2021 Summer World University Games

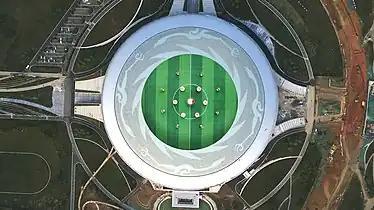
Dong'an Lake Stadium

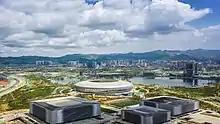
Dong'an Lake Sports Complex

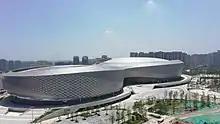
Fenghuangshan Arena

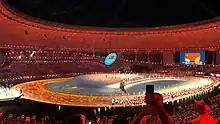
The opening ceremony

The opening ceremony was held on the evening of 28 July 2023 at the newly built Dong'an Lake Stadium, which replaced the Chengdu Stadium as the main city sports venue. The ceremony featured the parade of nations and other aspects of the traditional protocol, including the raising of the FISU flag, the opening declaration, and the athlete's, coach's and judge's oaths. The artistic portion showcased the cultural features of the host city and province and blended technology with art. The flame was lit by taikonaut Ye Guangfu (who also born in Chengdu) along with 30 university sport athletes representing each previous edition of the World University Games. The ceremony concluded with a gold-colored fireworks display, aptly titled "Golden Dreams."